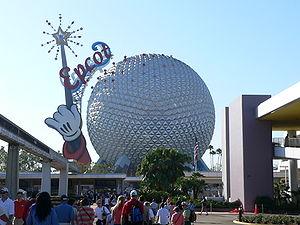
Epcot est un parc à thème de Walt Disney World Resort situé près d'Orlando dans l'État de Floride aux États-Unis qui a ouvert le 1ᵉʳ octobre 1982. Ce nom provient de l'acronyme de Experimental Project Community Of Tomorrow.
Spaceship Earth est un pavillon-attraction du parc Epcot de Walt Disney World Resort. La géode de 18 étages abrite un parcours scénique en Omnimover de plus de 13 minutes qui explore l'histoire de la communication entre les hommes depuis l'homme des cavernes jusqu'à Internet. C'est le symbole principal du parc.